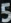
Number: 5